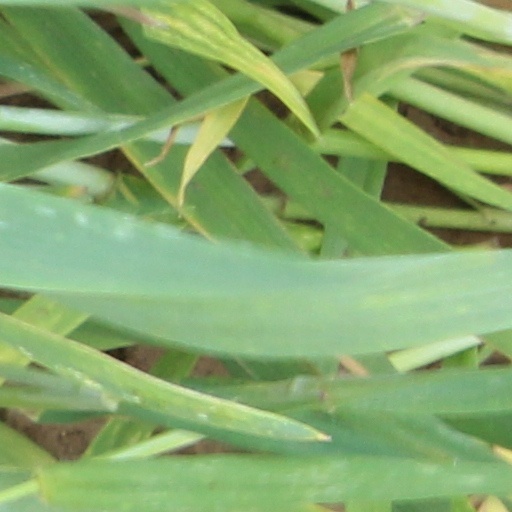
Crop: wheat